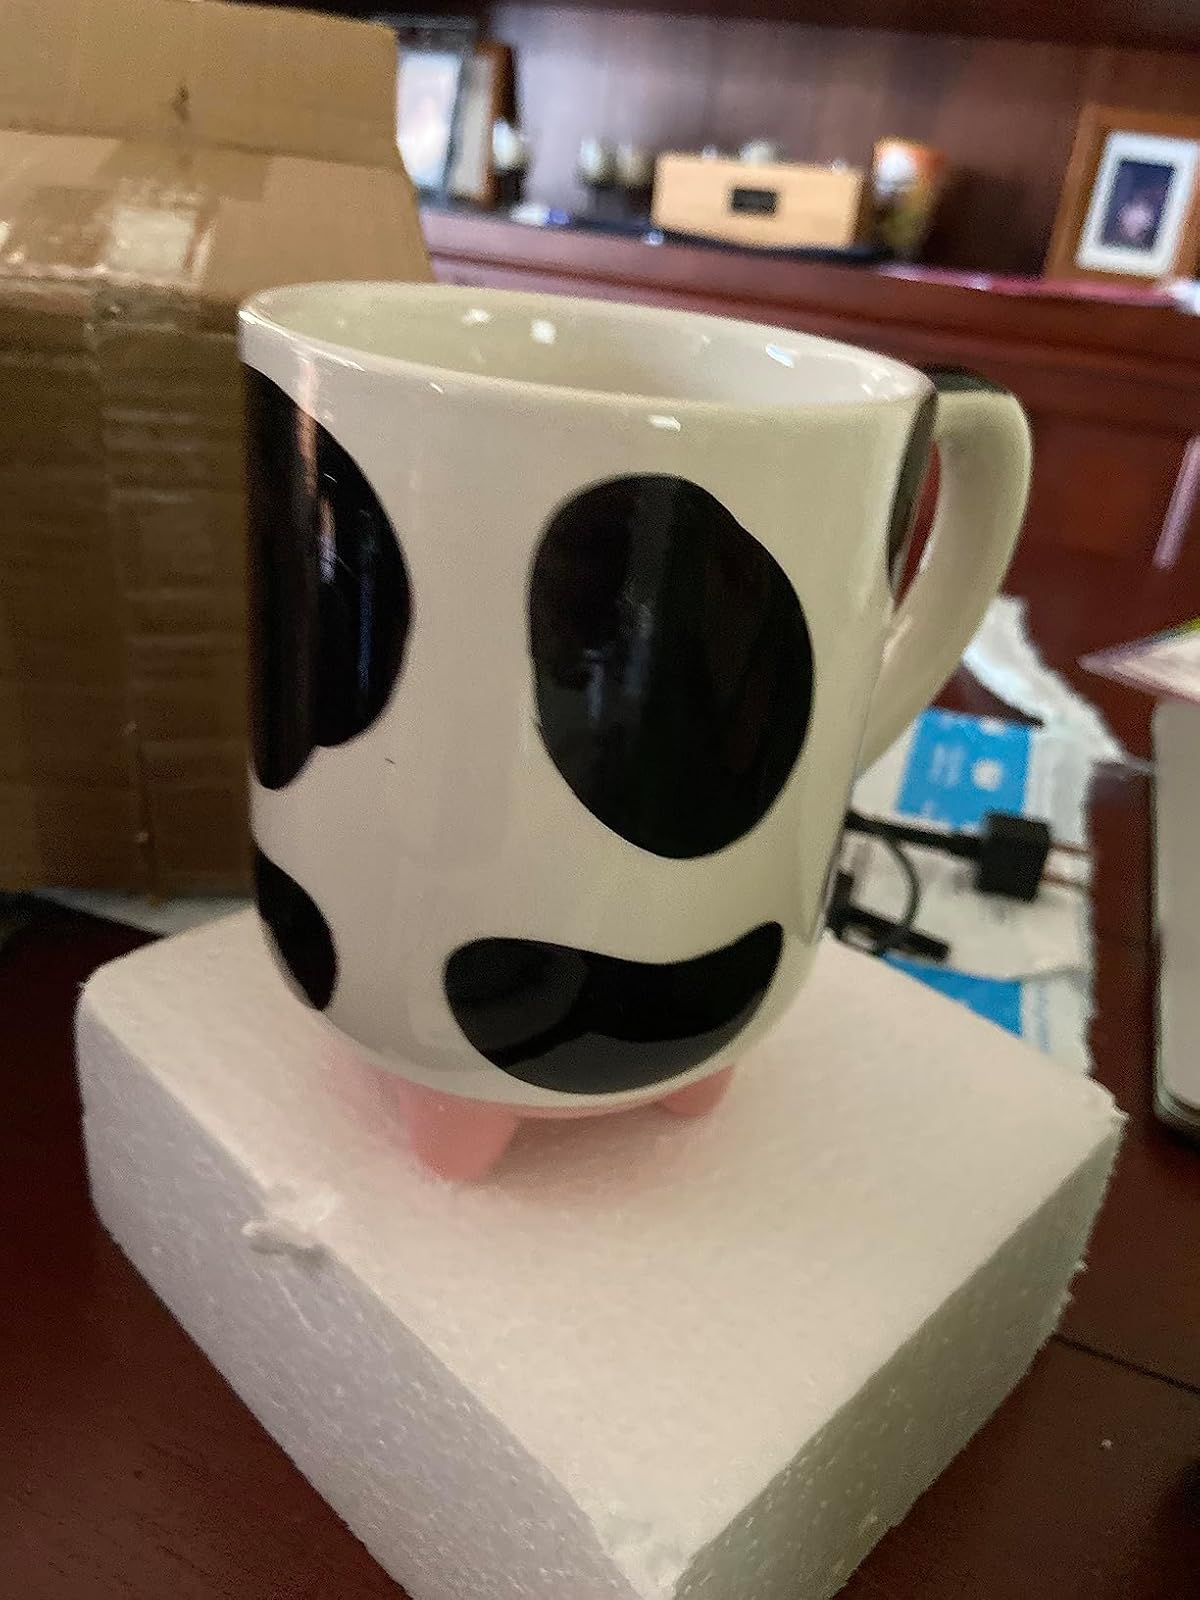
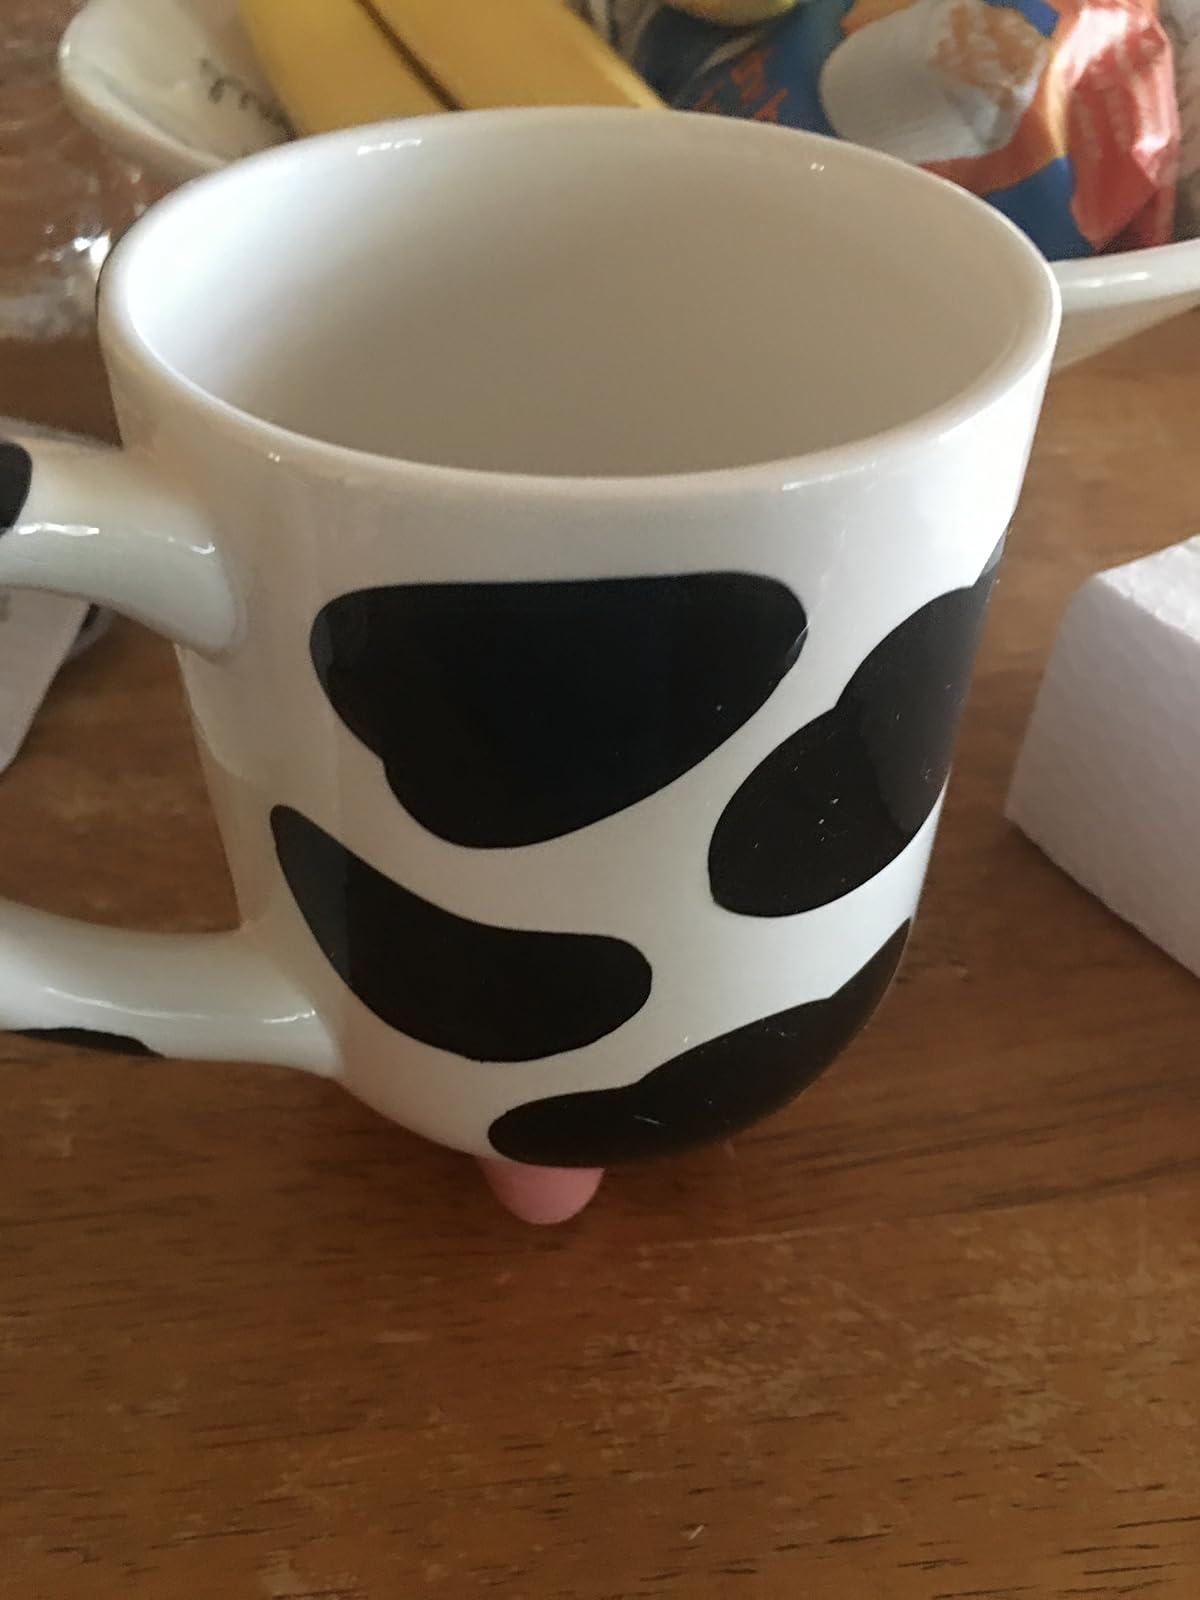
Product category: items_mug
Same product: yes